John Brendan McCormack

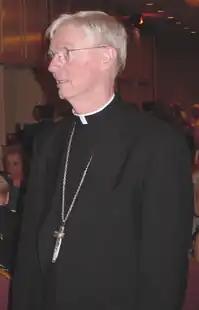
Bishop McCormack in 2001

John Brendan McCormack (August 12, 1935 – September 21, 2021) was an American prelate of the Roman Catholic Church. He served as the ninth bishop of the Diocese of Manchester from 1998 until 2011.